Answer in natural language. Which object is closer to the camera taking this photo, wooden dining table with stone top (highlighted by a blue box) or walnut tv stand (highlighted by a green box)? Choose between the following options: wooden dining table with stone top (highlighted by a blue box) or walnut tv stand (highlighted by a green box)
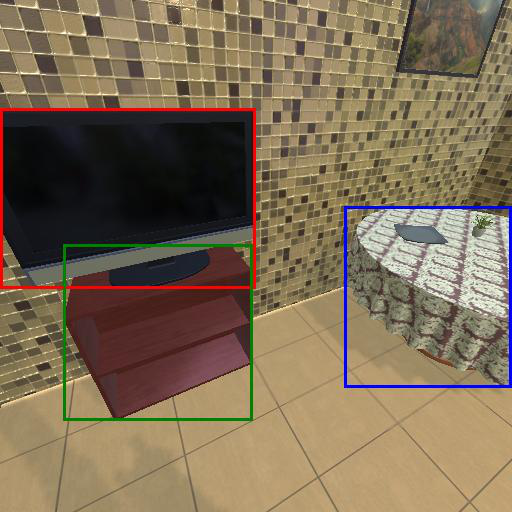
<answer>walnut tv stand (highlighted by a green box)</answer>